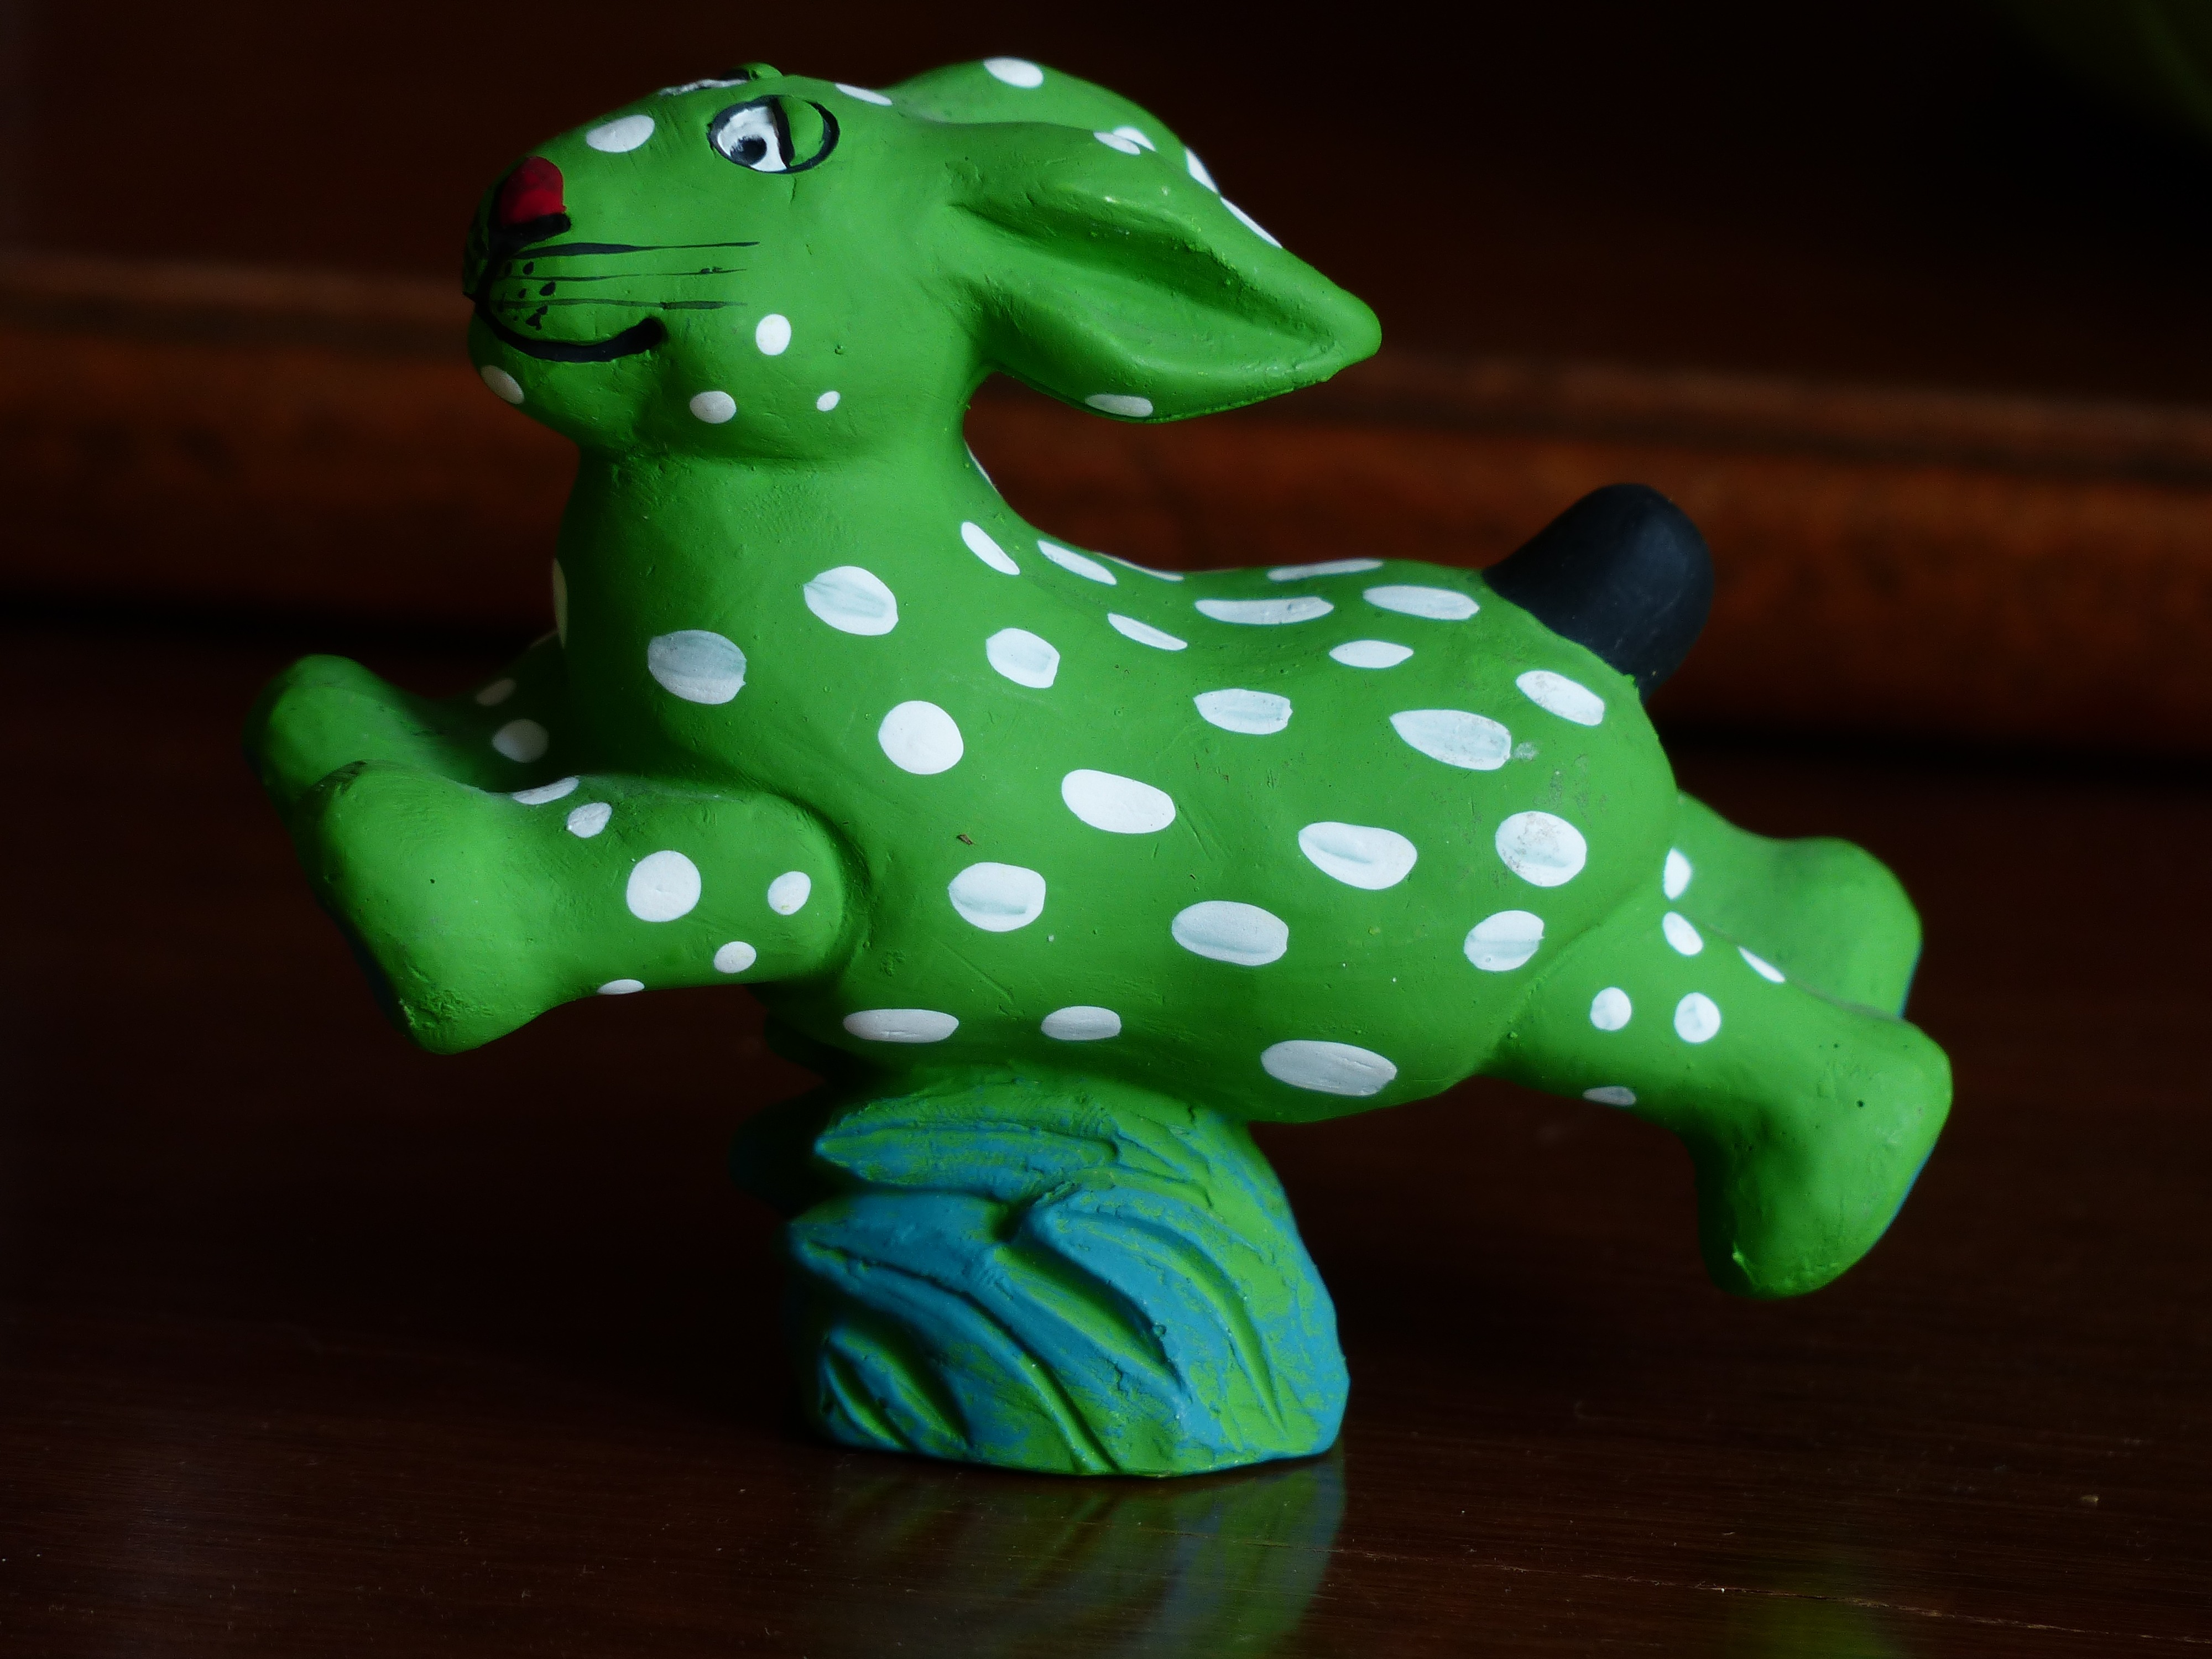
green, frog, amphibian, toy, spotted, figure, figurine, sparkling, funny, dynamic, easter, fast, easter bunny, stuffed toy